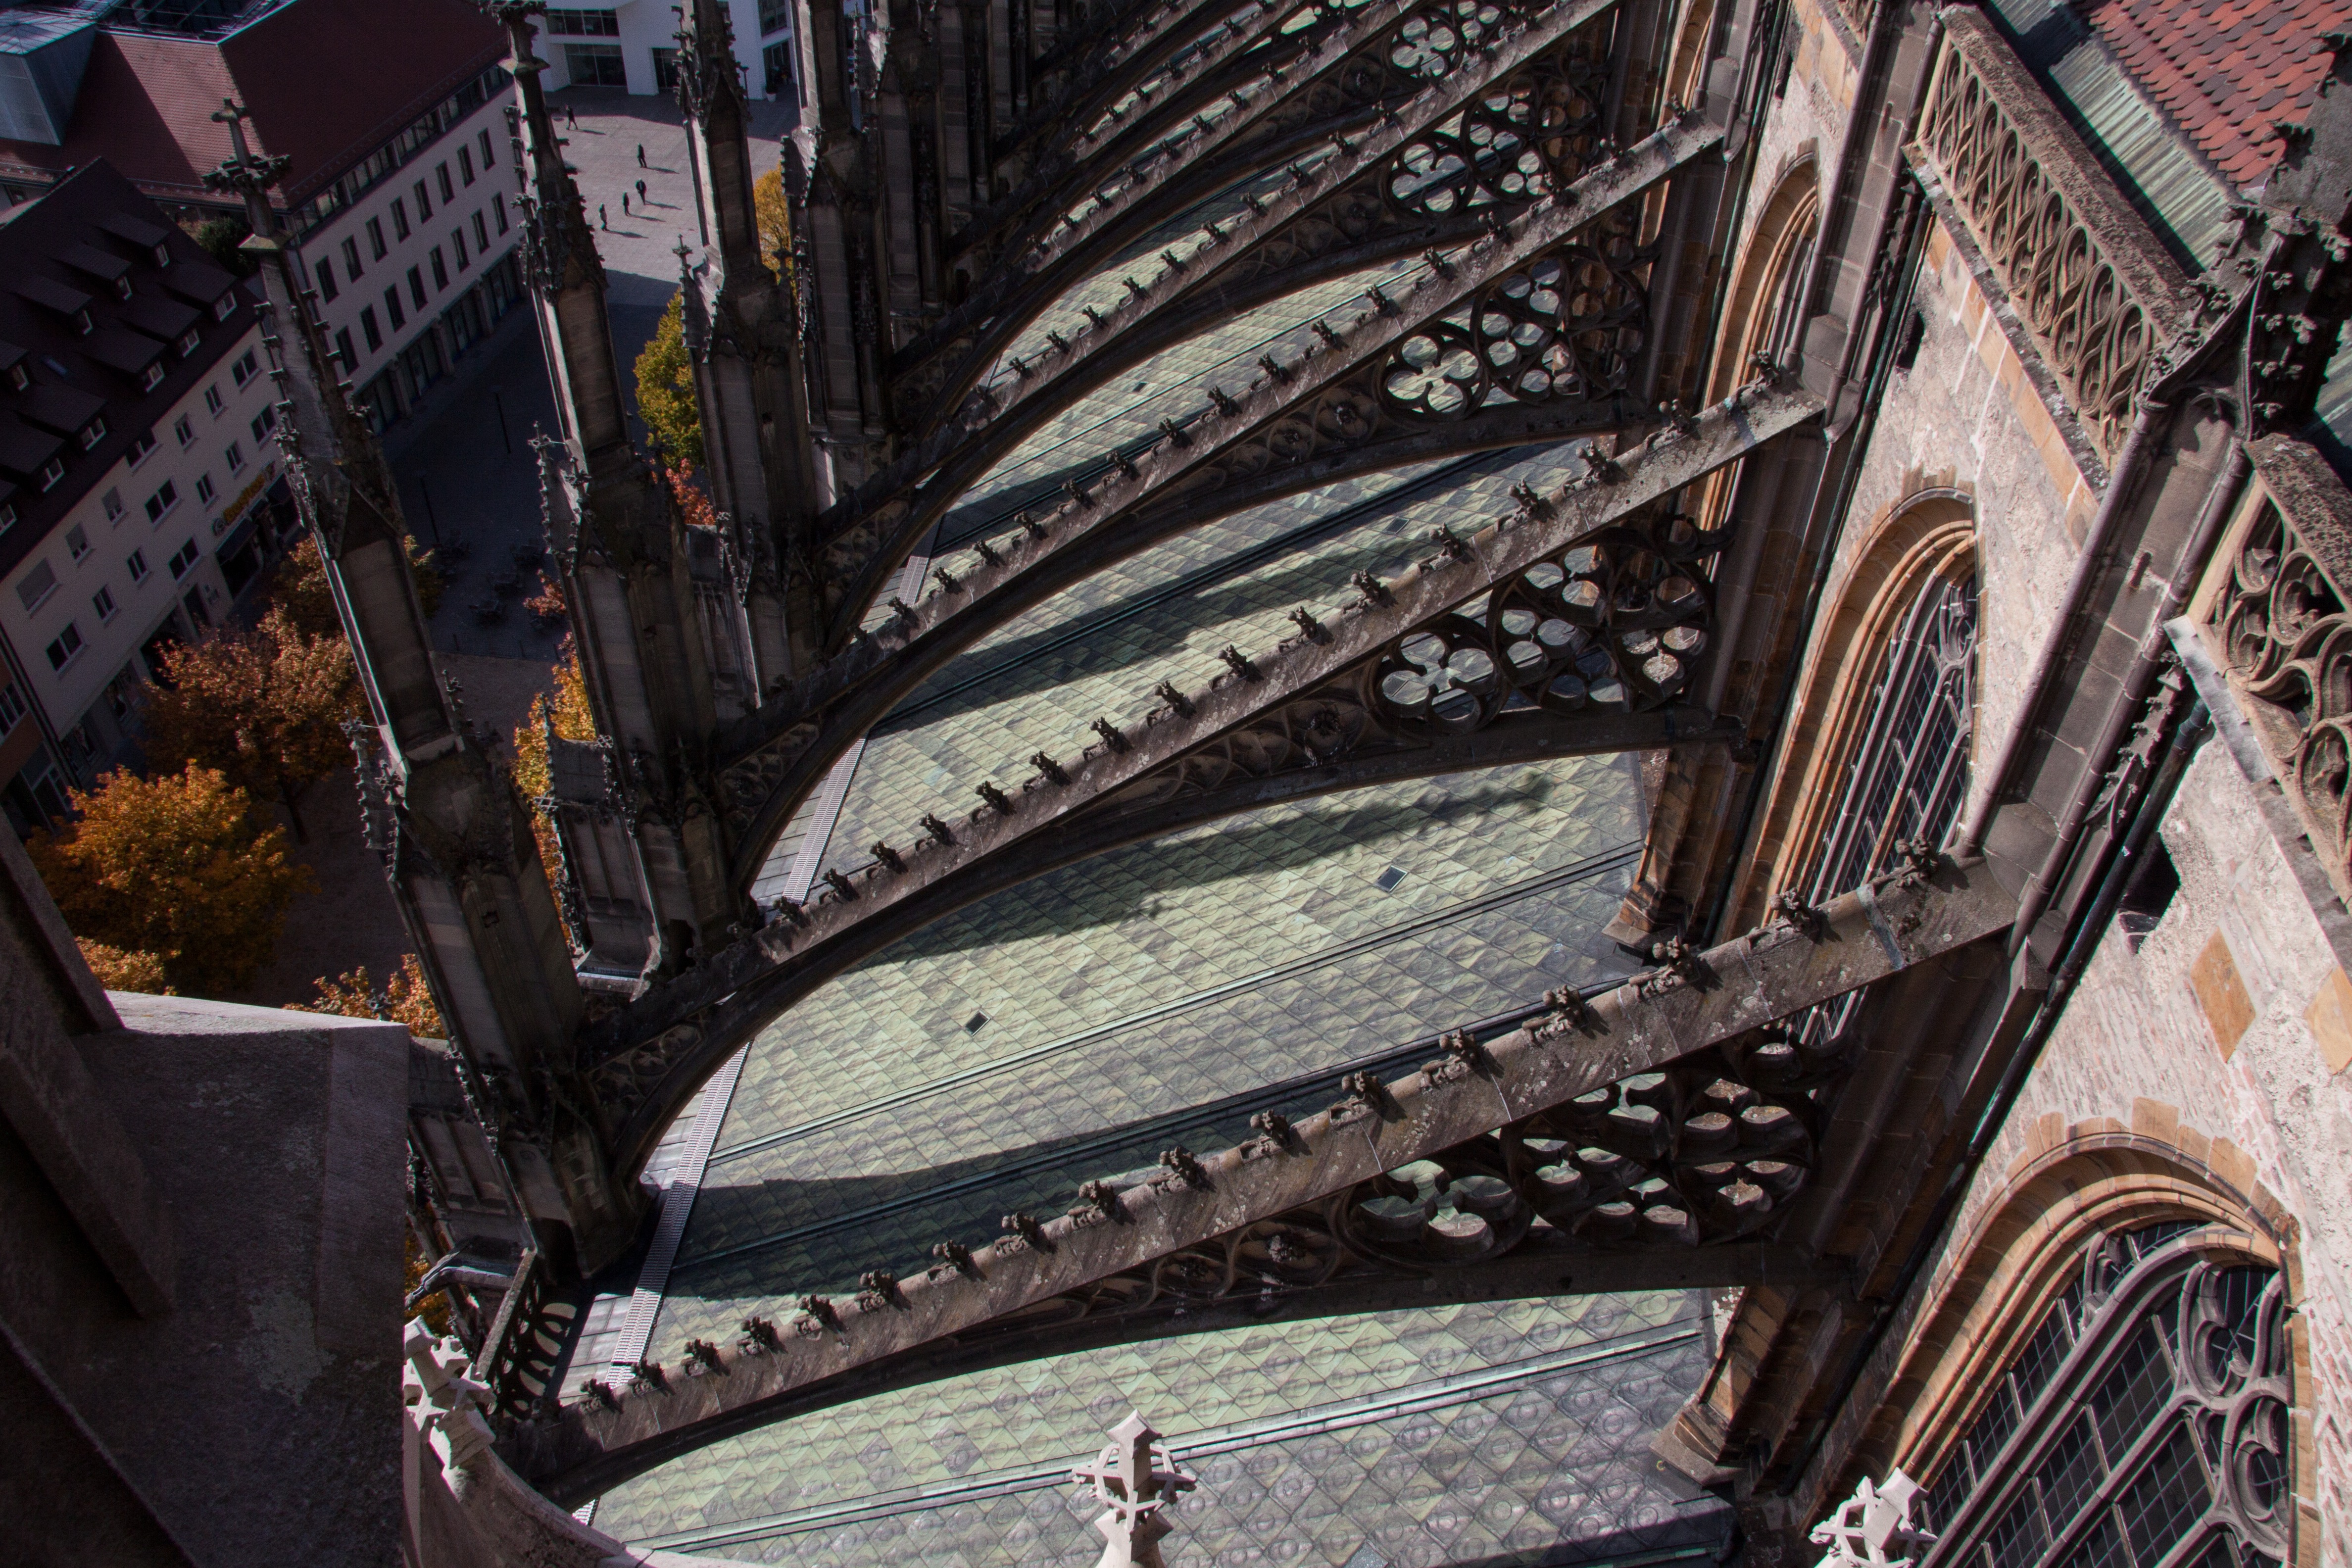
architecture, roof, building, city, skyscraper, church, cathedral, gothic, place of worship, temple, copper, buttresses, rosettes, ulm, buttress, gothic architecture, munster, ulm cathedral, flying buttresses, verdigris, ferdinand thr n, central constructive, and design element, 4 pieces, 5 pieces, southern side ship